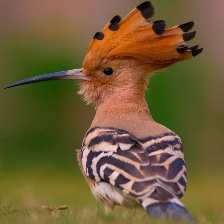
Species: HOOPOES
Scientific name: UPUPIDAE